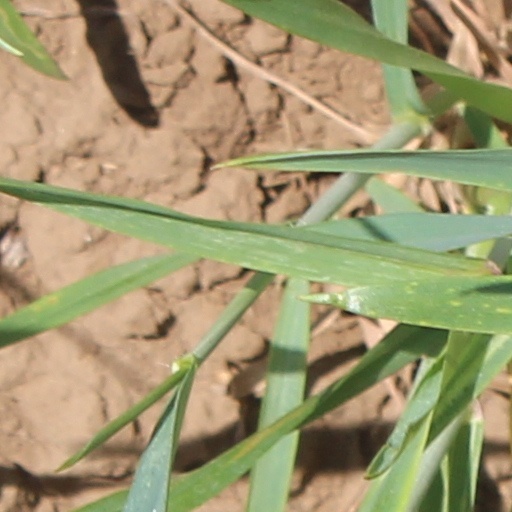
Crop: wheat